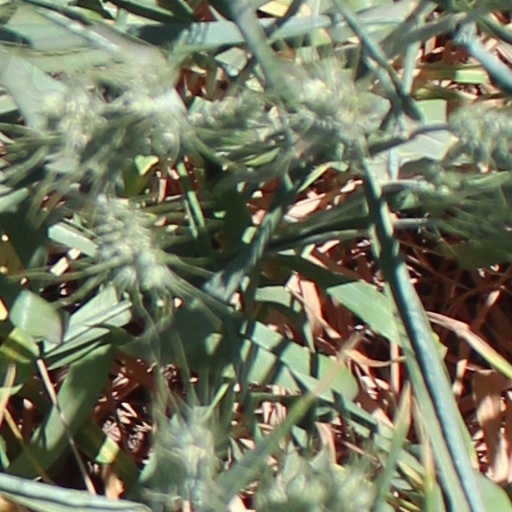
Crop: wheat